Ivan Konev

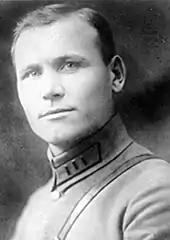
Konev as a regimental commander

In the beginning of 1915, he was conscripted into the Imperial Russian Army. Konev was sent to the 2nd Heavy Artillery Brigade at Moscow and then graduated from artillery training courses. Posted to the 2nd Separate Heavy Artillery Battalion (then part of the Southwestern Front) as a junior sergeant in 1917, he fought in the Kerensky Offensive in Galicia in July 1917.